Lodi Gyari

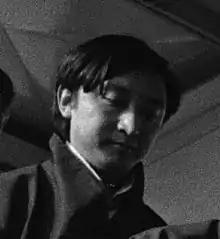
Gyari Rinpoche in 1973 while escorting the 14th Dalai Lama to the Netherlands

In 1973, Gyari went to Switzerland when the Dalai Lama was on his first trip to Europe, and attended his public lectures where he spoke of universal responsibility, compassion and kindness. Lodi Gyari sought him out to ask him to talk about Tibet. The Dalai Lama explained that the people they are addressing had other problems in mind, and he did not want to add to their burden.